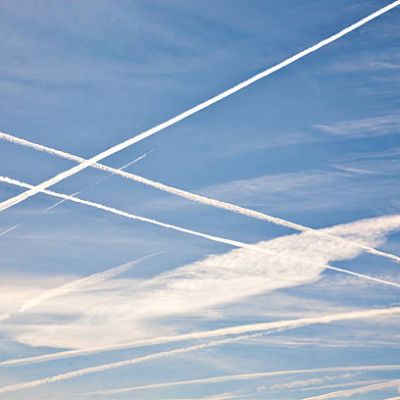
Cloud type: Contrail (Ct)